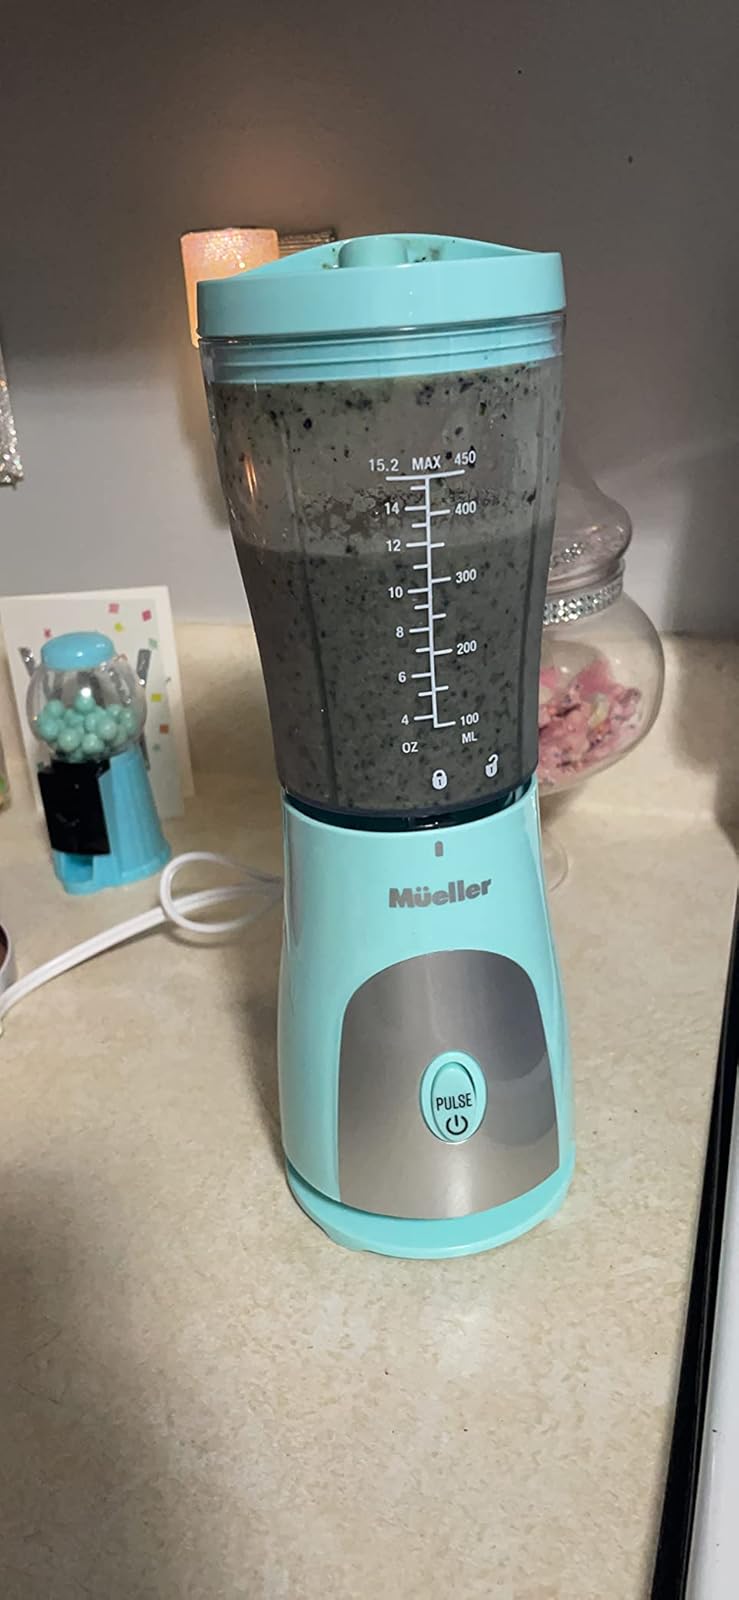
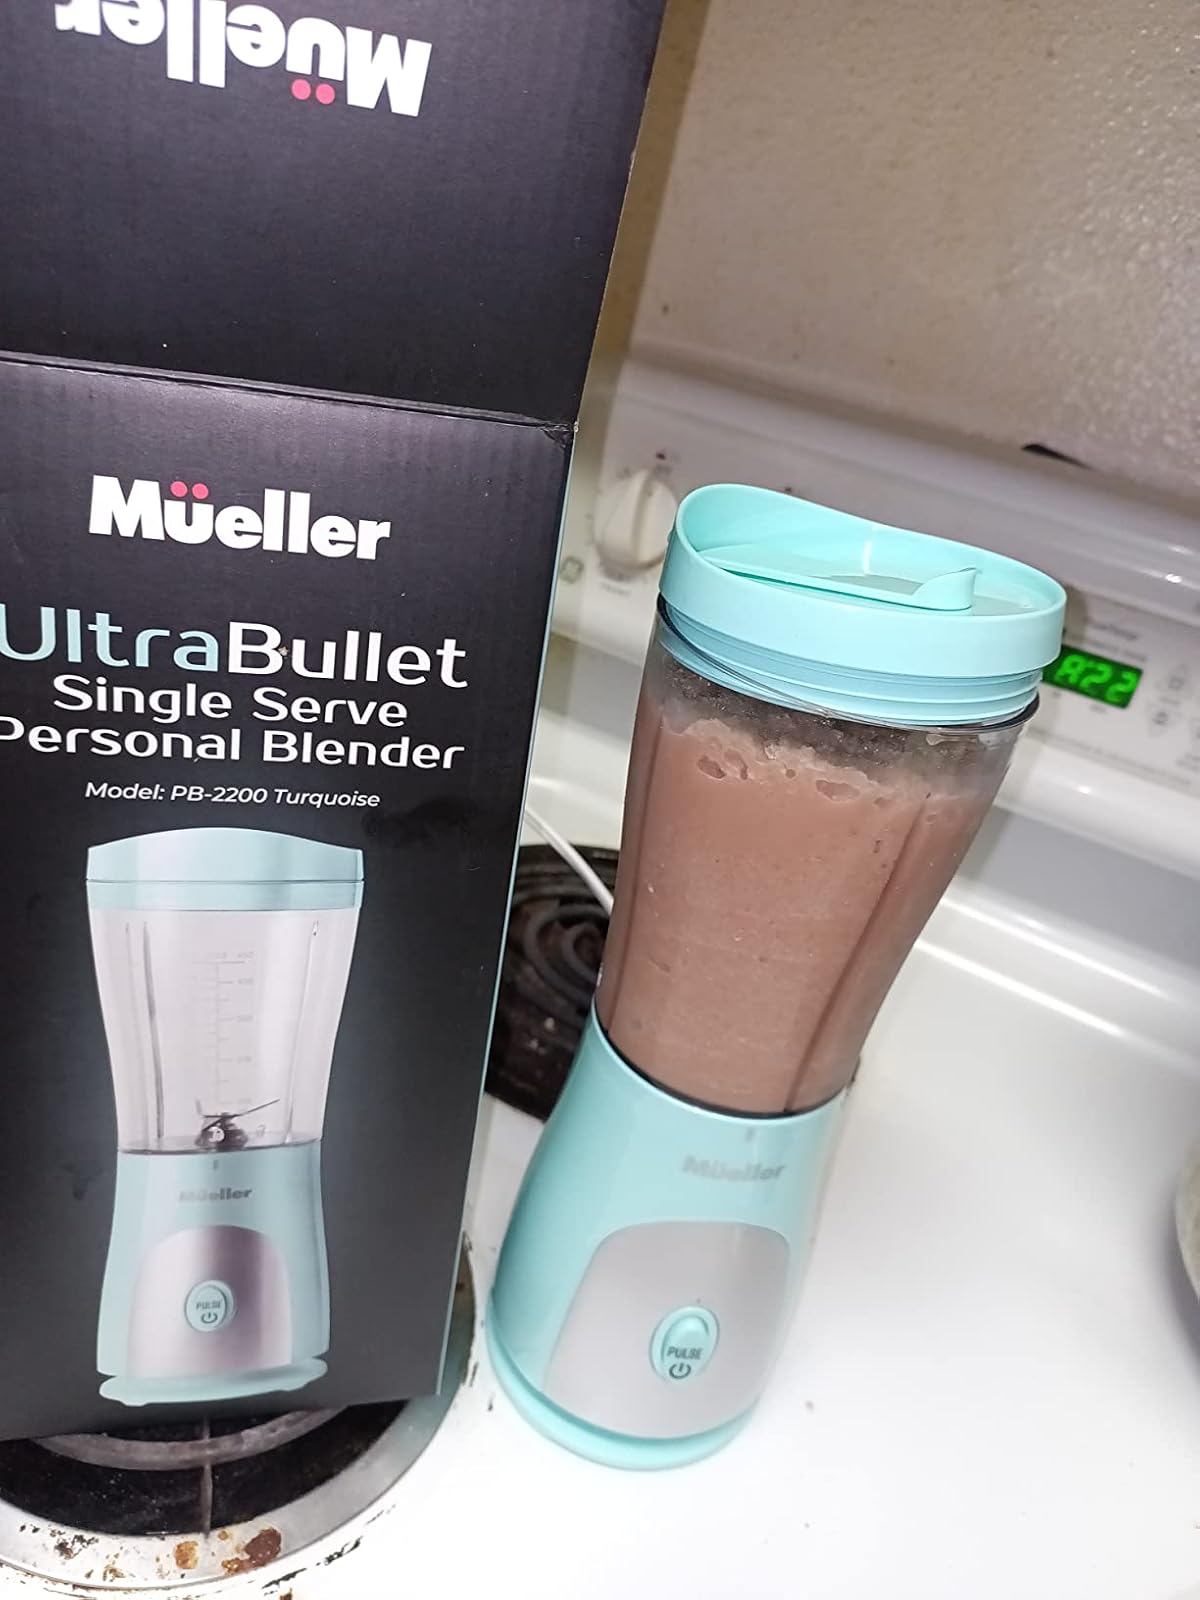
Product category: items_blender
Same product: yes